Scouting America membership controversies

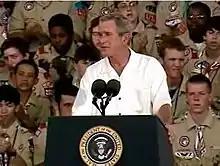
President Bush addresses the 2005 National Scout Jamboree at Fort A.P. Hill in Virginia.

The U.S. Congress has twice passed bills in response to the governmental resources access controversy. In 2001, the U.S. Congress passed the Boy Scouts of America Equal Access Act, which was included as part of the No Child Left Behind Act, and which encouraged the BSA's access to educational facilities. In July 2005, the Senate voted 98 to 0 in favor of the Support Our Scouts Act, which was included as part of the Department of Defense Appropriations Act and was enacted in December 2005, which encourages both governmental support of the Boy Scouts in general and federal support of the national Scout jamboree.